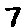
Label: 7